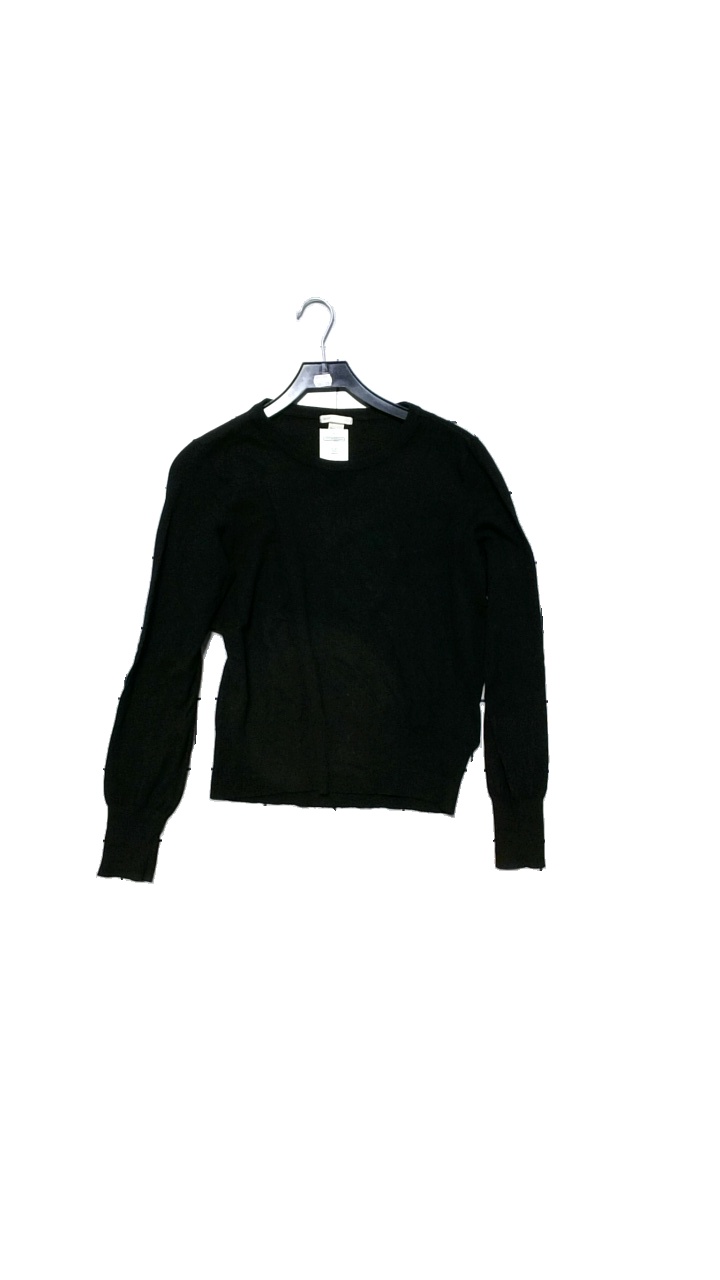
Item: Top (Ladies)
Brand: H&m
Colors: Black
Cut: C-collar
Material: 71% viscose, 29% polyamide
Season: All
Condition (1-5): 3
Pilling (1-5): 4
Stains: Minor
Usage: Reuse
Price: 50-100